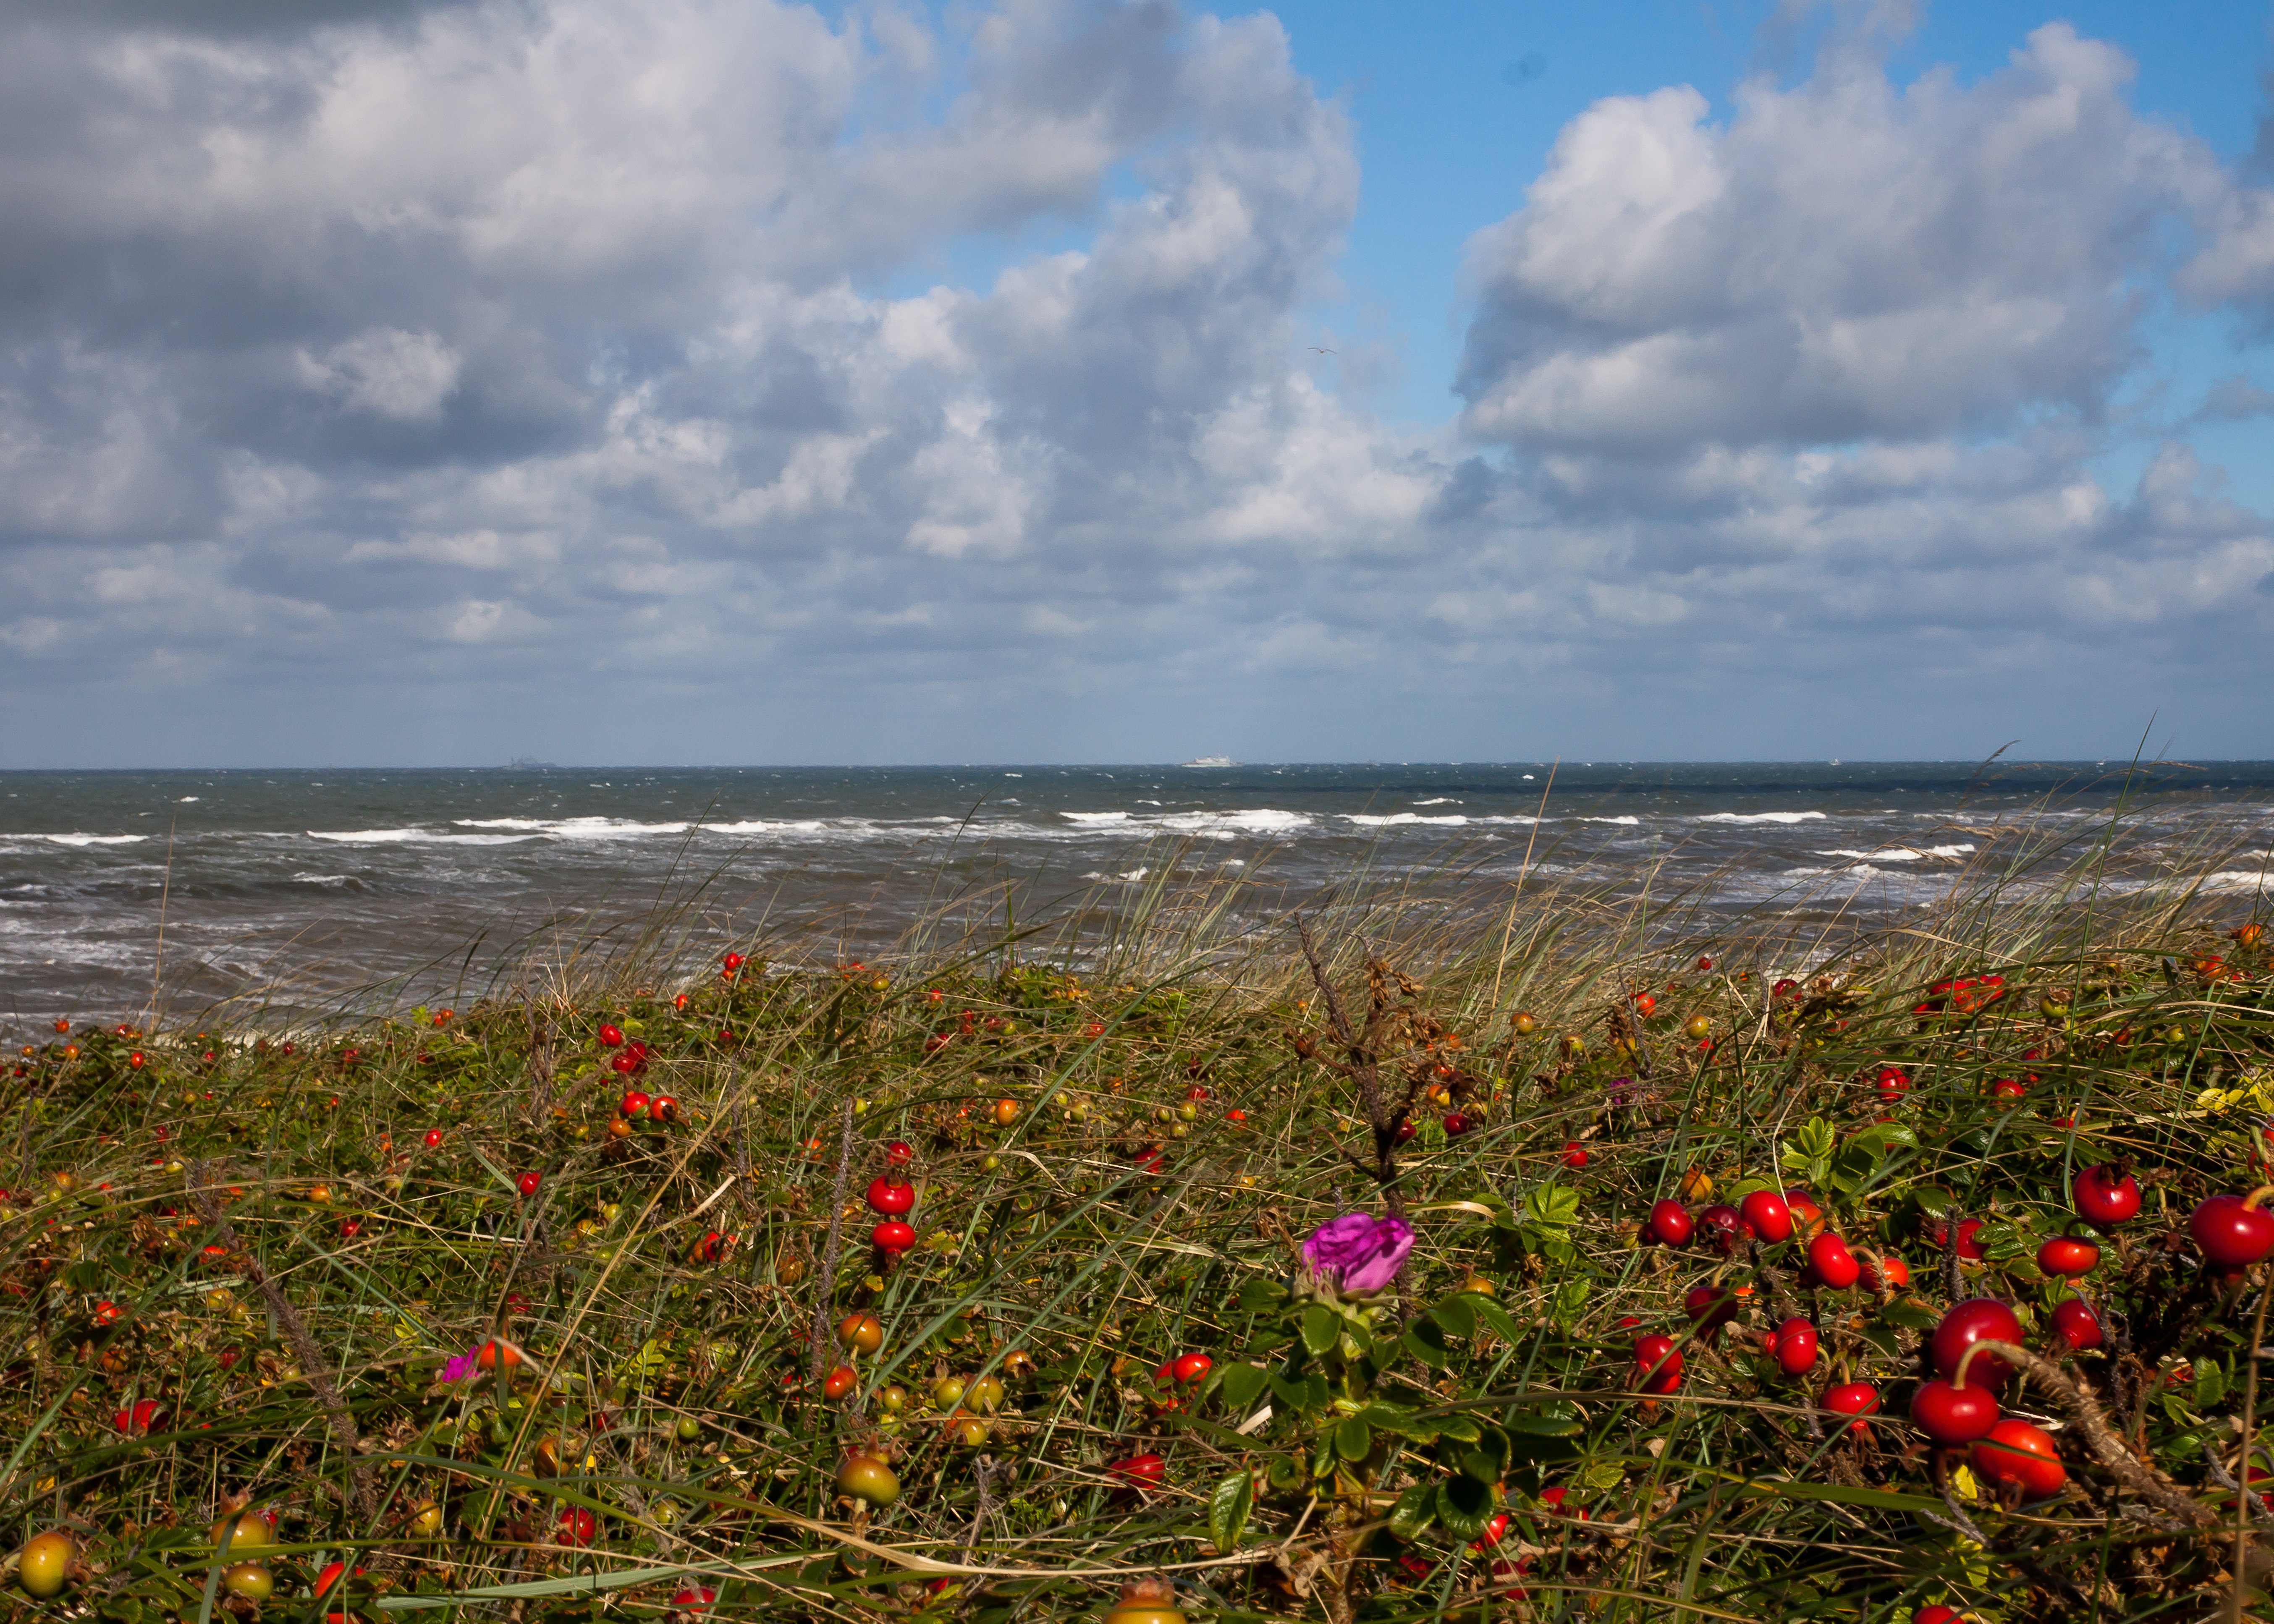
beach, landscape, sea, coast, water, nature, grass, ocean, horizon, cloud, plant, sky, sunset, field, meadow, prairie, shore, flower, summer, foam, spray, bay, body of water, wildflower, dunes, holland, clouds, wetland, habitat, north sea, ecosystem, coastal protection, naturgewald, natural environment